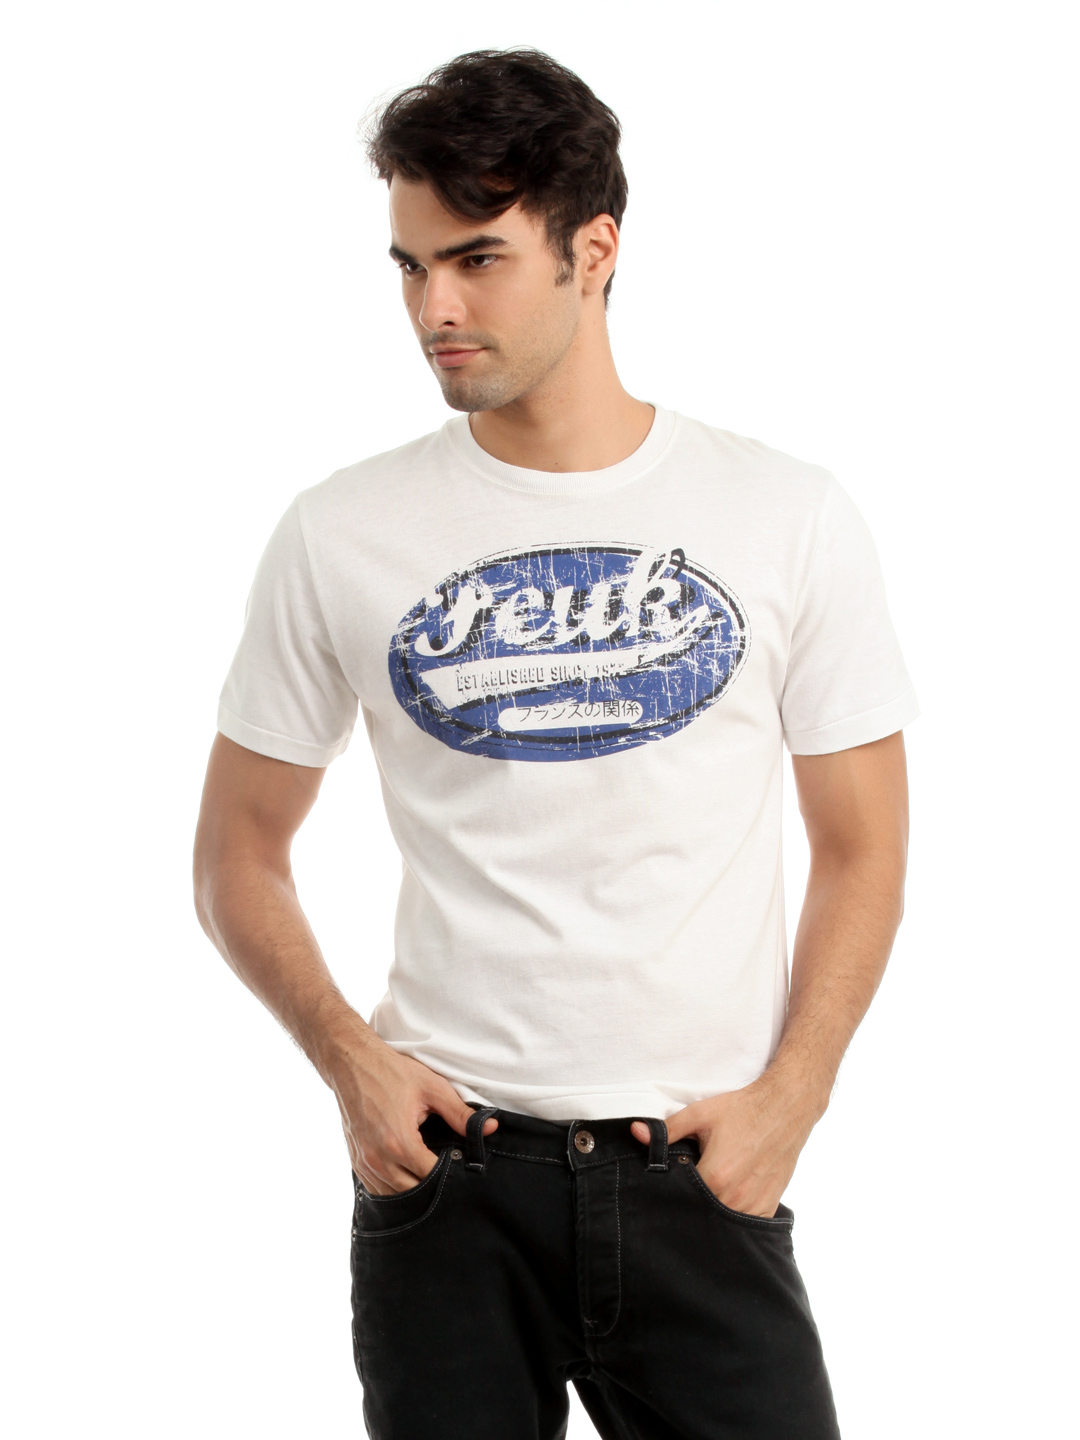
French Connection Men White Printed T-shirt
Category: Apparel / Topwear / Tshirts
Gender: Men
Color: White
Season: Summer 2012
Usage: Casual